DragonForce

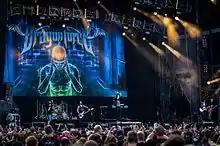
DragonForce live at Wacken Open Air in 2016

In April 2016, the band released the compilation "", featuring a double CD of the band's greatest hits, with a DVD that contained the videos released by the band. The band also embarked on the "Killer Elite World Tour" to support the release. In July 2016 DragonForce issued a statement on the health status of Marc Hudson revealing he had been signed off by doctors and was unable to perform at the Metal Days Festival in Slovenia and the Benatska! Festival in the Czech Republic and replaced by Per Fredrik Åsly for the two shows. This was further followed up by former Power Quest vocalist Alessio Garavello filling in for the Leyendas del Rock Festival concert in Spain, and the More//Than concert in Slovakia. DragonForce concluded their "Killer Elite World Tour" at a free show in Uncasville, Connecticut on 11 September. On 11 November, DragonForce was confirmed for the 2017 edition of Pulp Summer Slam in the Philippines.